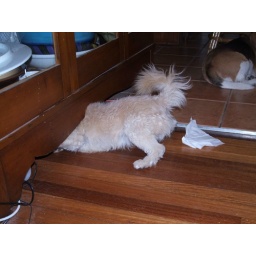
Gaspode chases a water bottle under the china cupboard